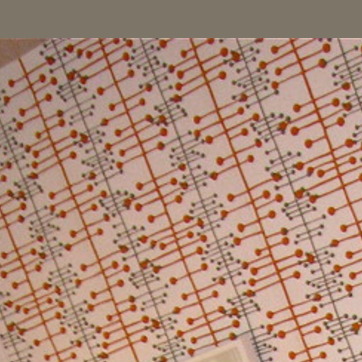
Material: wallpaper